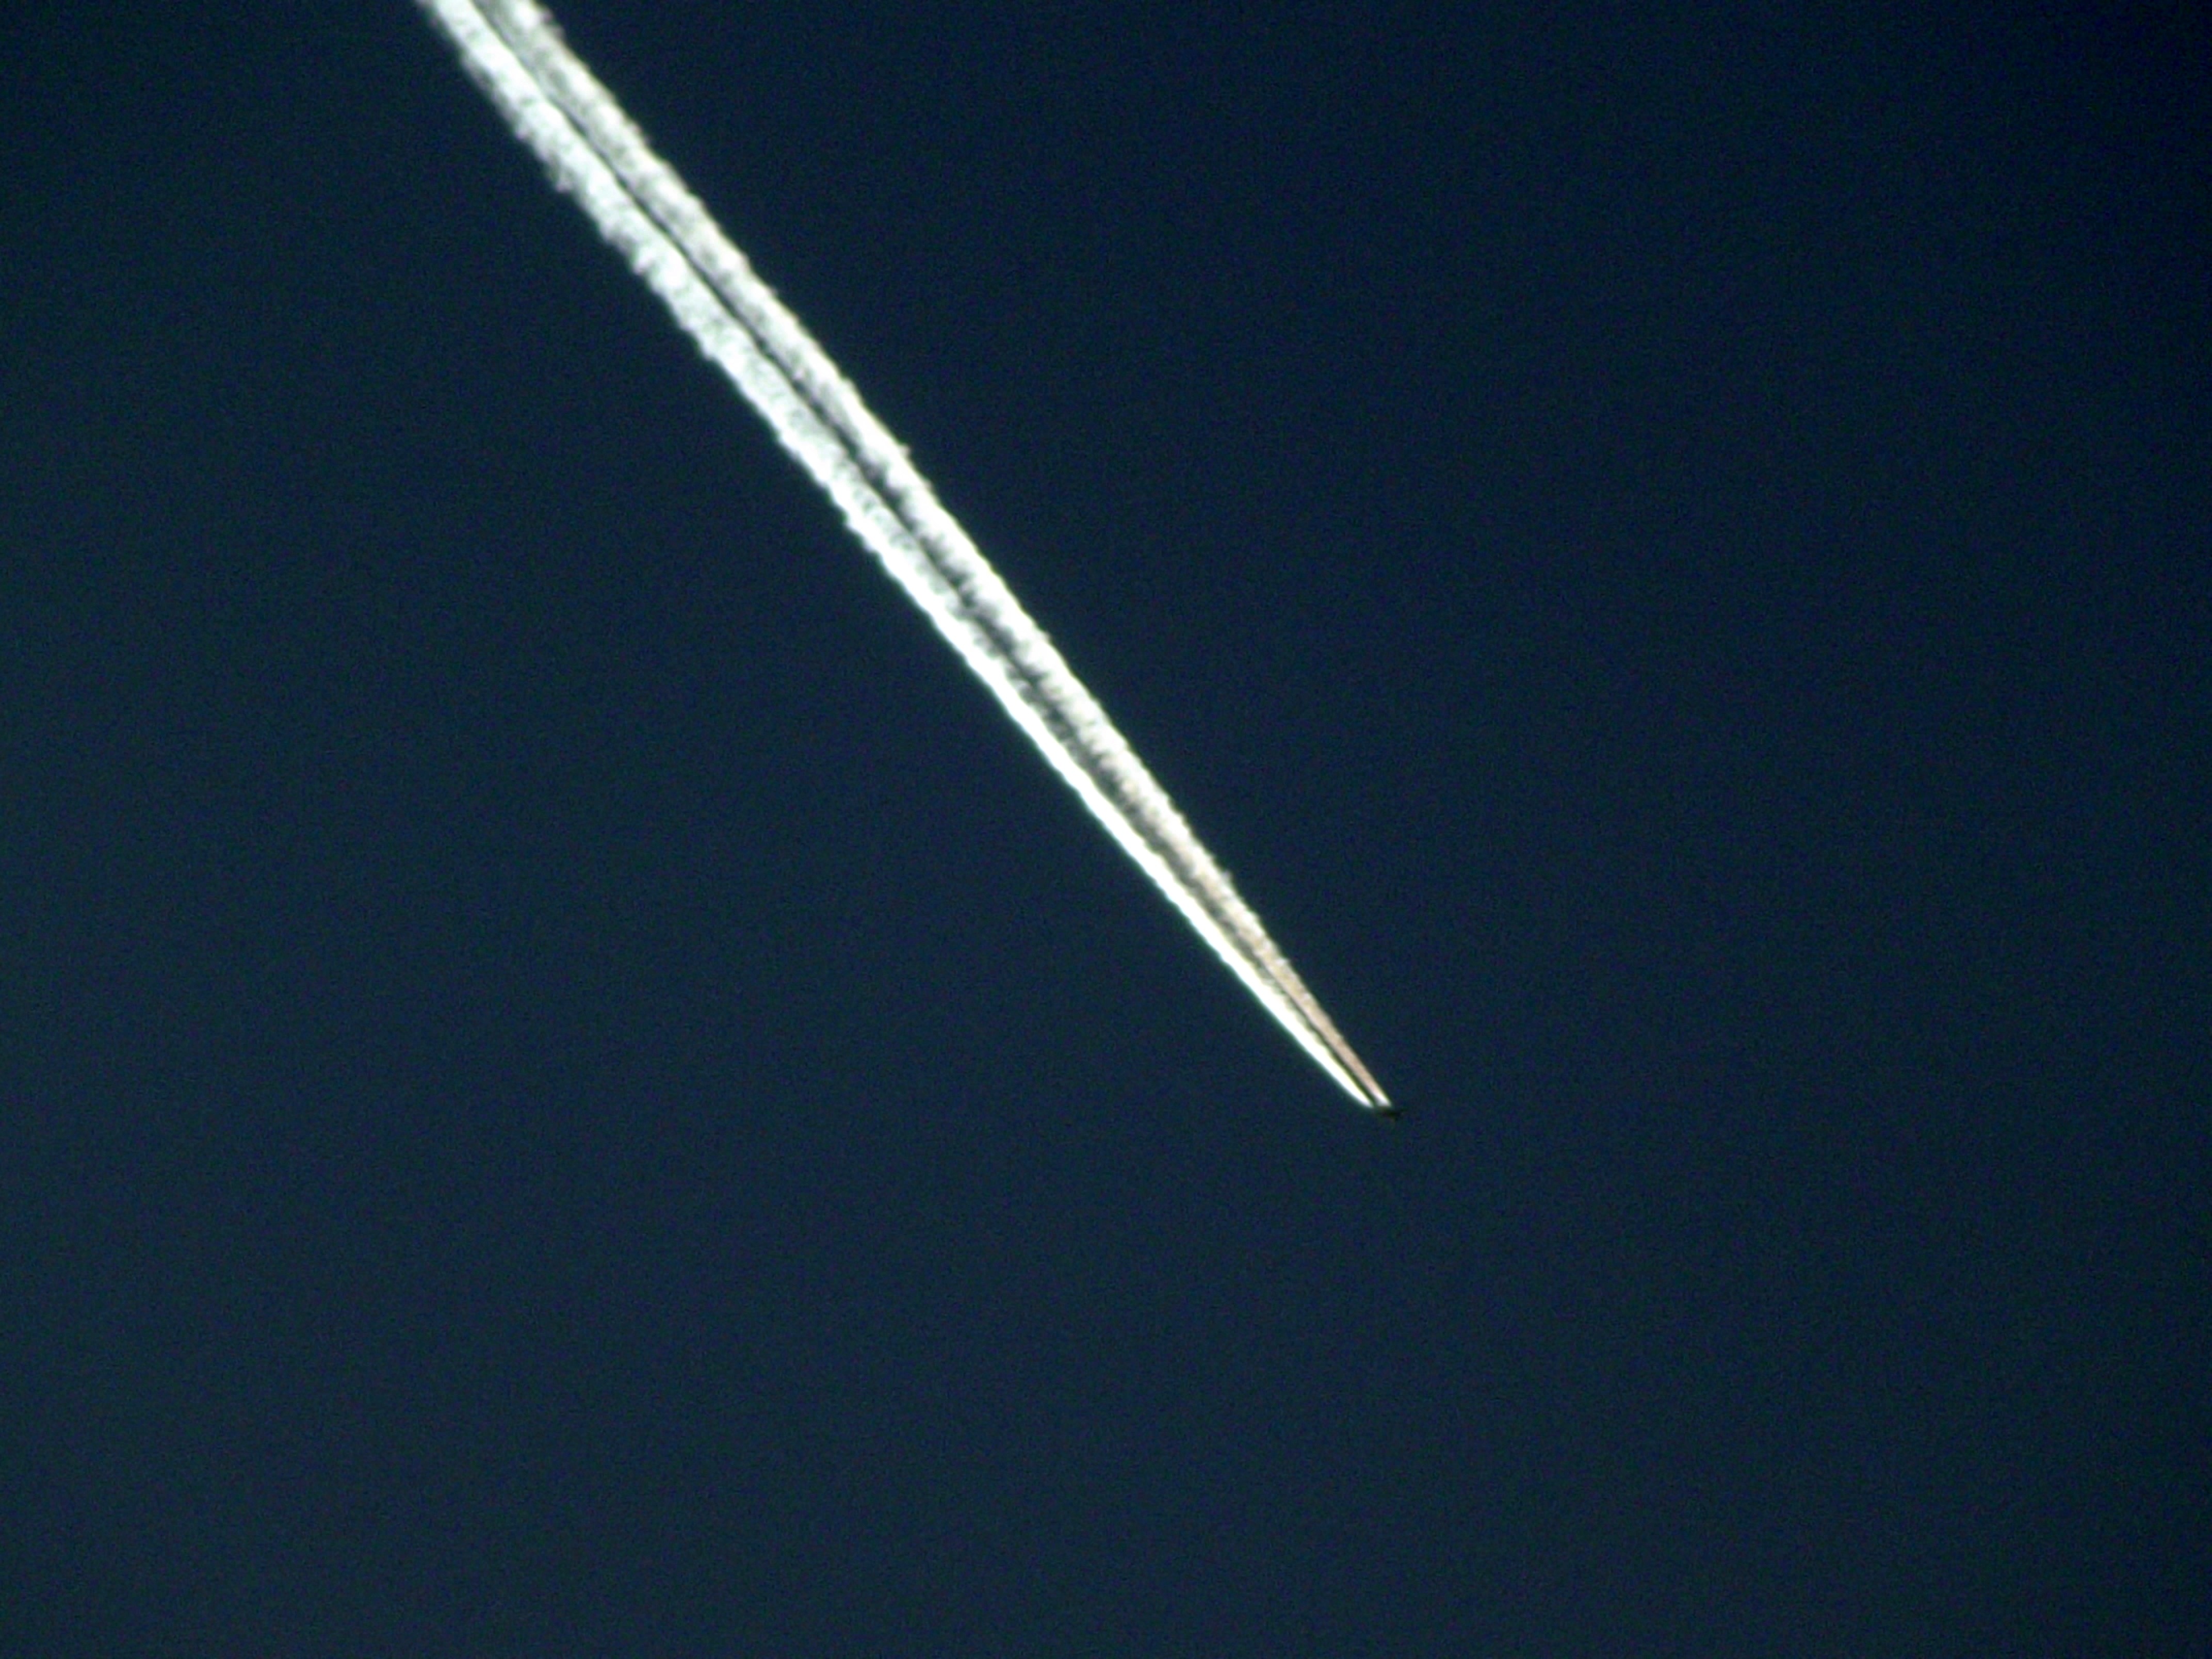
wing, sky, technology, trail, air, atmosphere, fly, travel, airplane, plane, aircraft, jet, motion, transport, line, high, vehicle, airline, journey, aviation, flight, speed, trip, trace, aeroplane, airliner, engine, contrails, fast, voyage, streak, streaks, atmosphere of earth